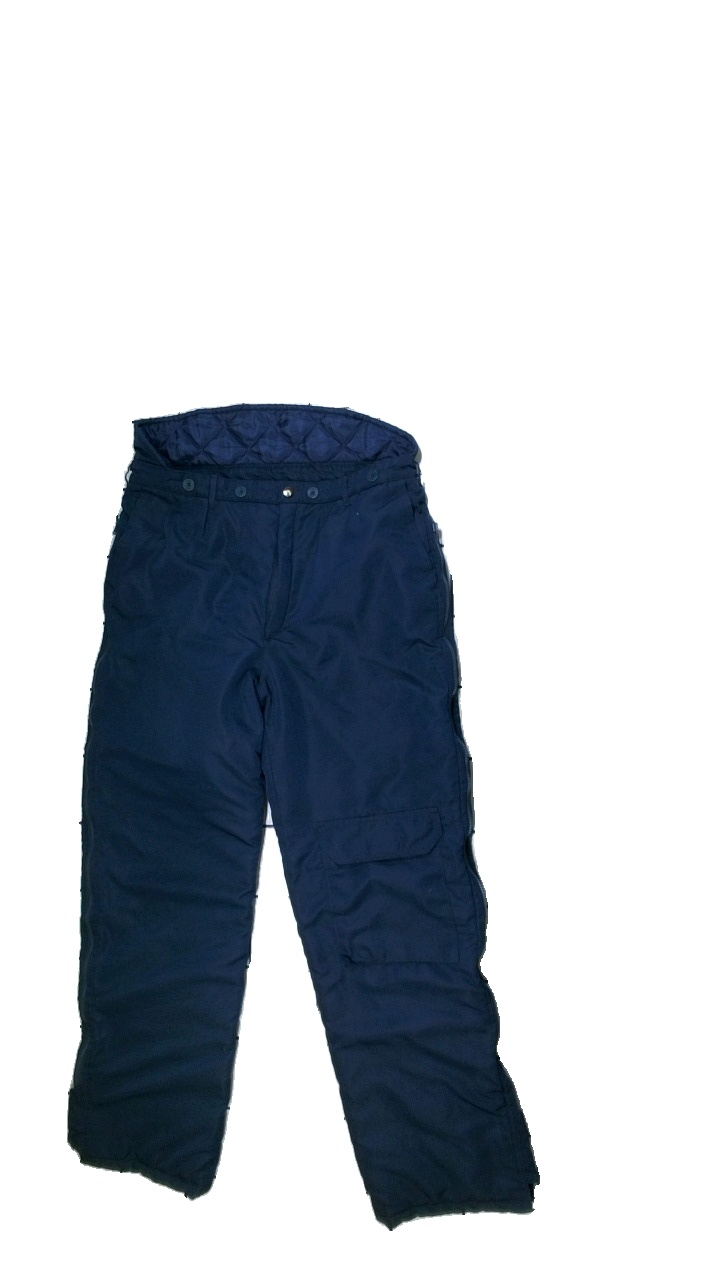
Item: Winter Trousers (Unisex)
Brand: Johan S
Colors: Blue
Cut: Regular
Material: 100%polyester
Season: Autumn
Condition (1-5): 4
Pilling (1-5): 4
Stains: Minor
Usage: Reuse
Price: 50-100